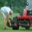
Label: lawn_mower